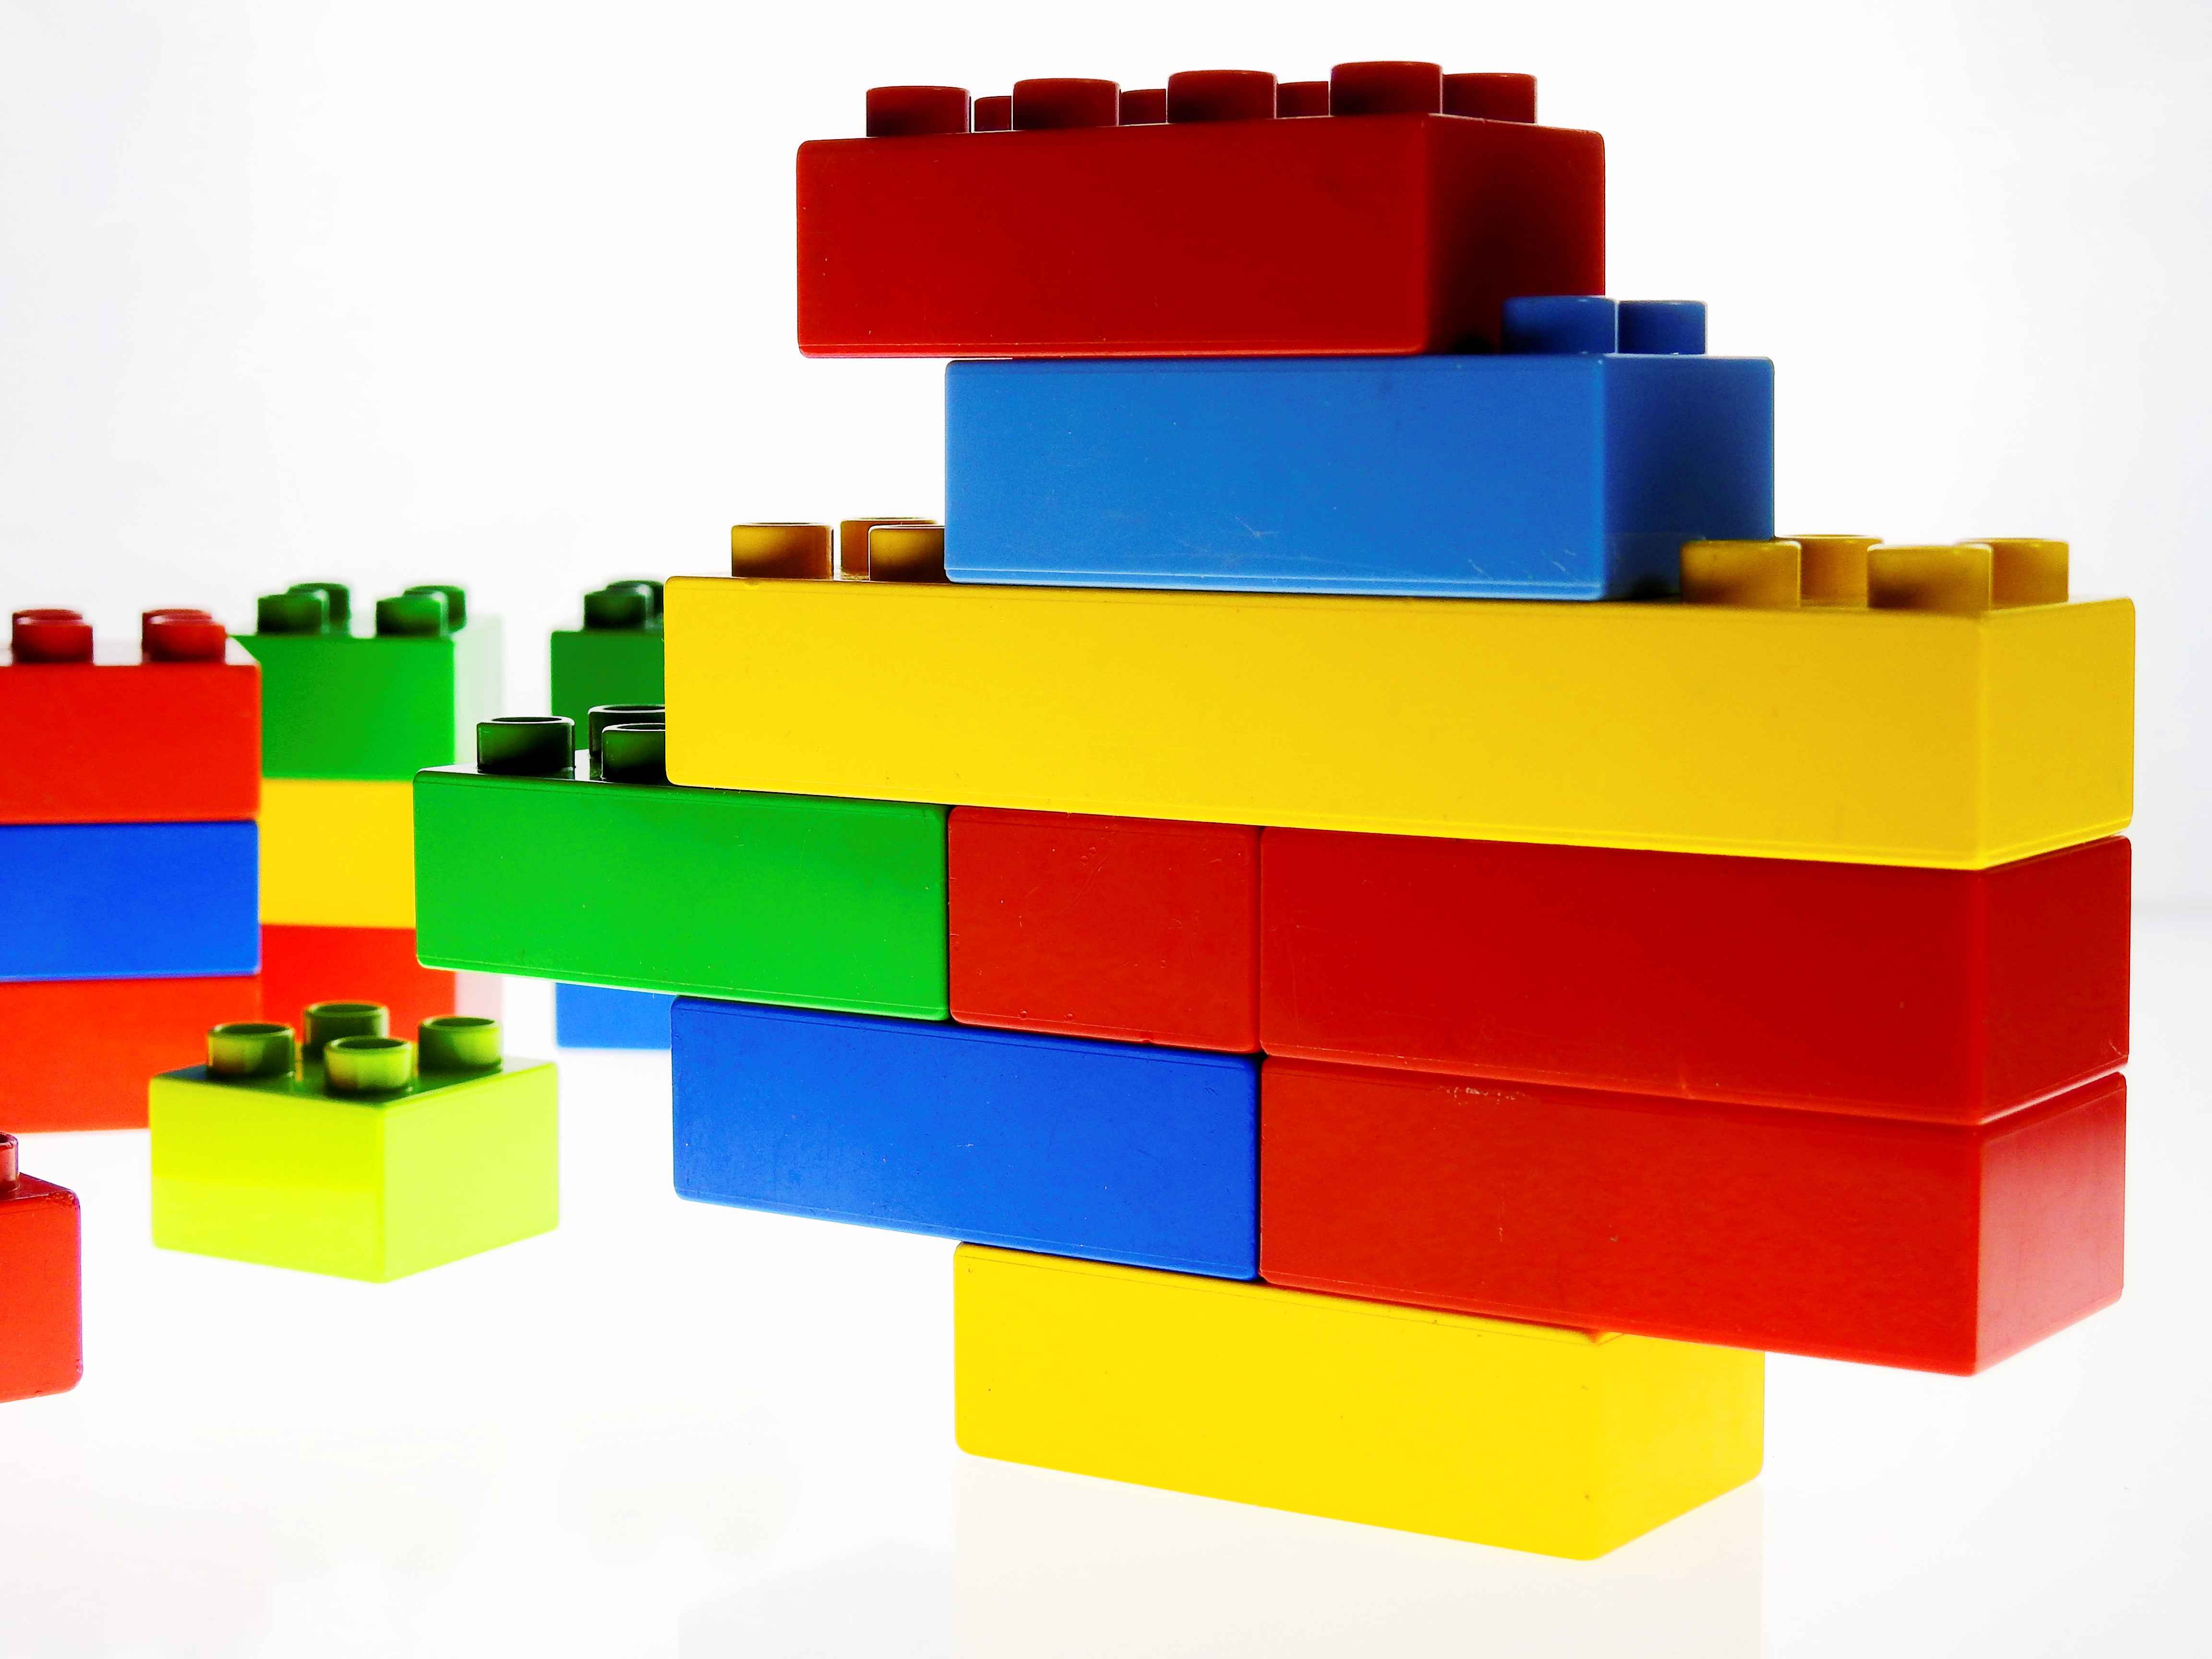
play, child, colorful, toy, brand, product, children, diagram, toys, lego, build, flexibility, individual, combine, duplo, piecing together, building blocks, flexible, toy block